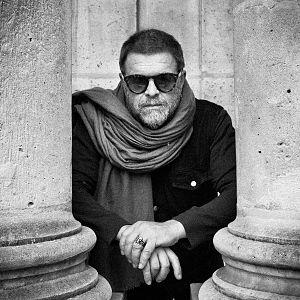
Boris Borisovitch Grebenchtchikov dit BG, né le 27 novembre 1953 à Léningrad en URSS, est un chanteur et auteur-compositeur, l'un des pionniers du rock en langue russe. Avec Anatoli Gunitski, il est le fondateur du groupe Aquarium et son leader depuis 1972.